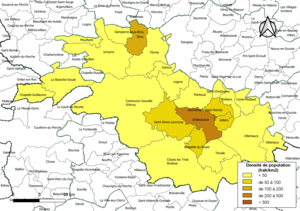
Carte des densités de population (millésimée 2016) des communes de la communauté de communes la Communauté de communes du Grand Châteaudun, département d'Eure-et-Loir, France. Composition au 1er janvier 2019.
La communauté de communes du Grand Châteaudun est une structure intercommunale française, située dans le département d'Eure-et-Loir et la région Centre-Val de Loire.